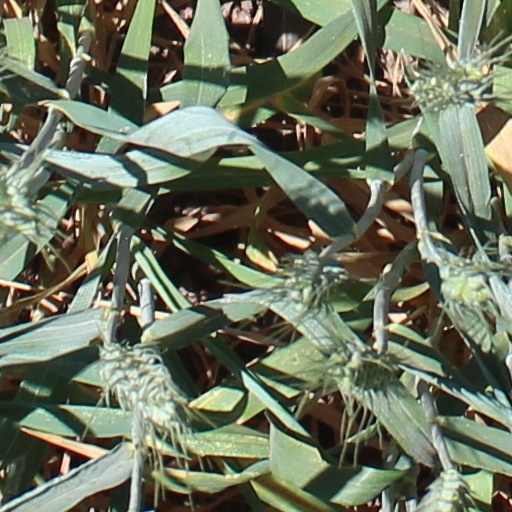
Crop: wheat